Edward Cruttwell

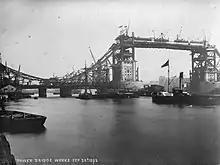
Tower Bridge under construction, 1892

In 1886, Barry offered Cruttwell the choice of either becoming his personal assistant or the resident engineer at Tower Bridge. Cruttwell chose Tower Bridge and it was in this role he achieved national prominence as the engineer in charge of its construction from its inception in 1886 to its opening on 30 June 1894. Appointed to that post aged 28, Cruttwell was credited alongside Wolfe Barry (the bridge's chief engineer) with the work on the Bridge having "proceeded entirely under Mr Barry and his able resident engineer Mr Cruttwell." In 1898, after working for Wolfe Barry and Brunel for 16 years, Cruttwell was nominated to become a member of the Institution of Mechanical Engineers; Brunel summarised Cruttwell's career to that year:"[He was educated] at King's College, London (Applied Science Department) from 1874 to 1876... From 1878 to 1894, Cruttwell was employed continuously by Mr (later Sir) John Wolfe Barry and Mr Henry Marc Brunel initially in their office, then in sole charge as resident engineer at Blackfriars Railway Bridge from 1883 to 1886, and then at the Tower Bridge from 1886 to 1894."